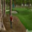
Label: forest